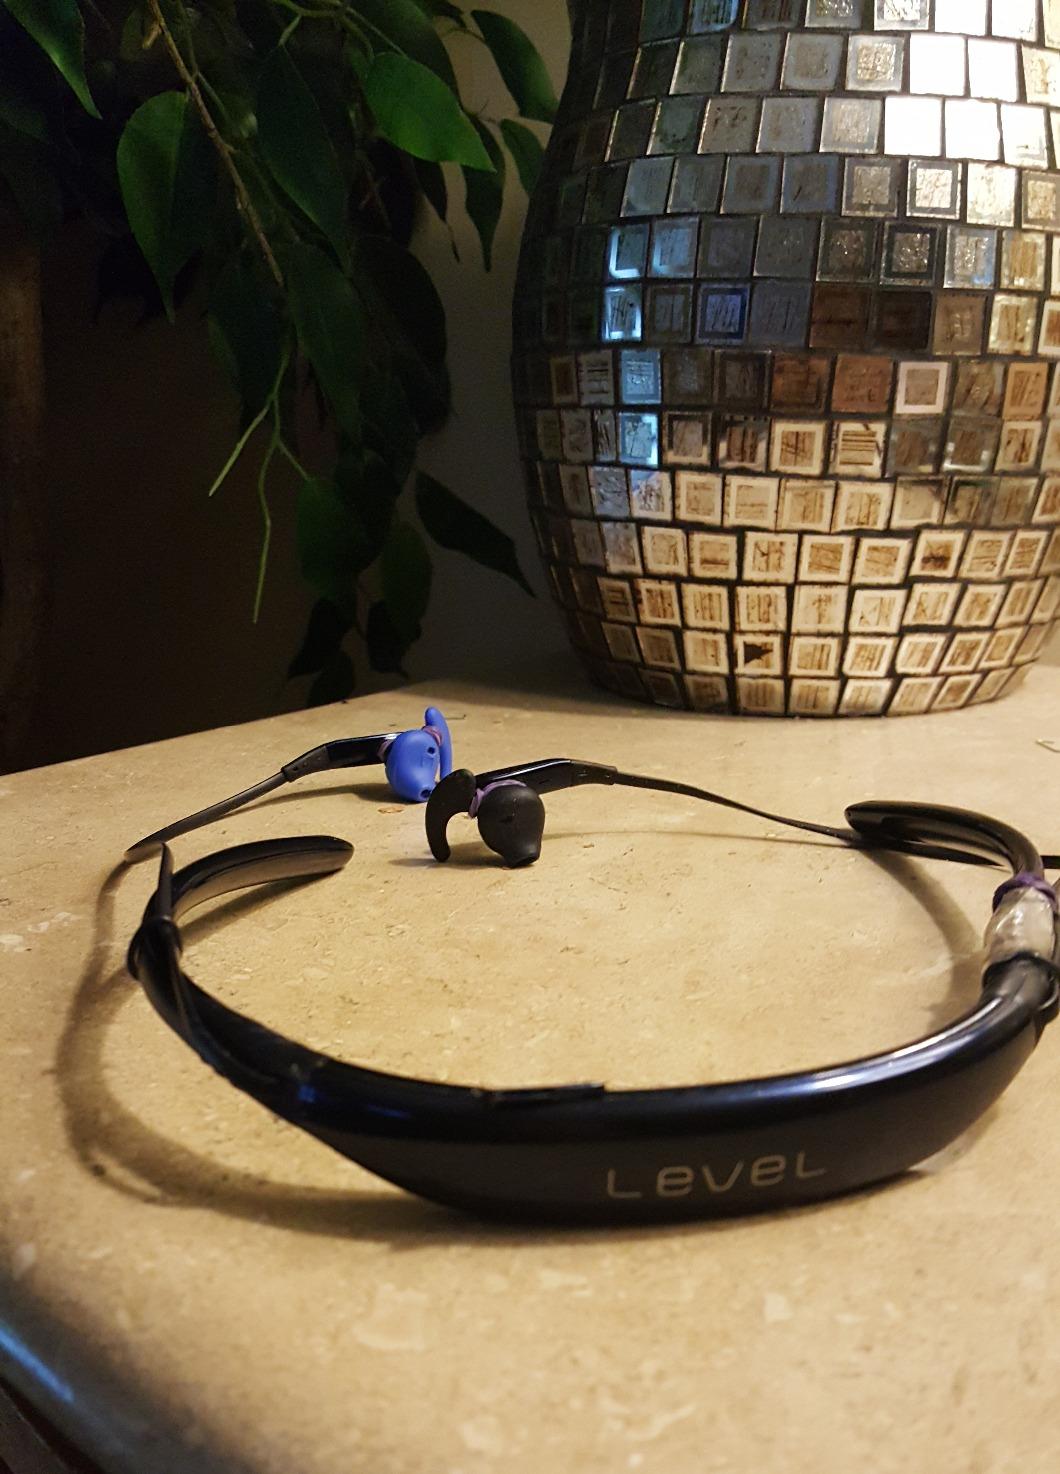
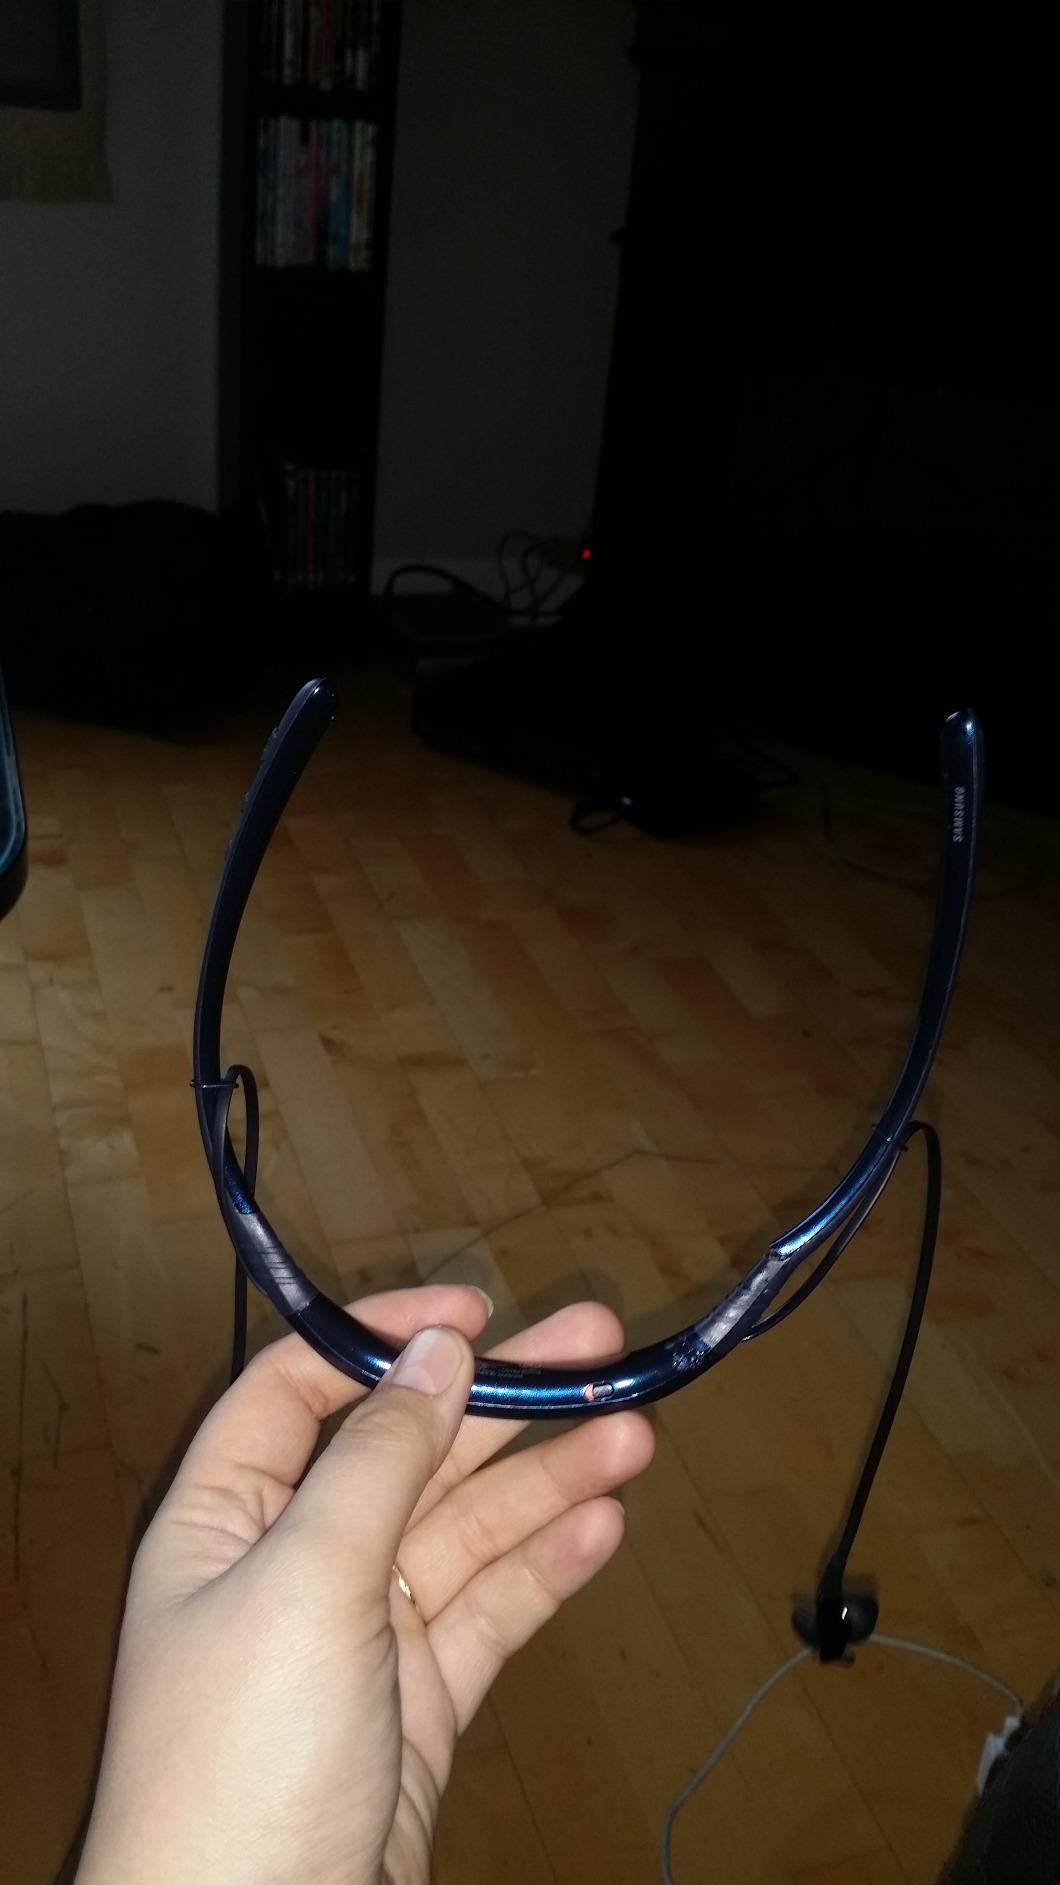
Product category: headphones
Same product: no